Keweenaw Rocket Range

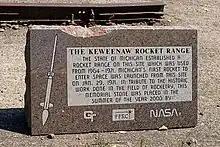
}

The Keweenaw Rocket Range is an isolated launch pad located in the U.S. state of Michigan’s Keweenaw Peninsula. It was used between 1964 and 1971 for launching rockets for meteorological data collection. NASA, along with the University of Michigan, conducted the project under the lead of Harold Allen. The site was one of six similar sites scattered about North America used to collect measurements of electron density, positive ion composition and distribution, energetic electron precipitation, solar X-rays, and Lyman alpha flux.